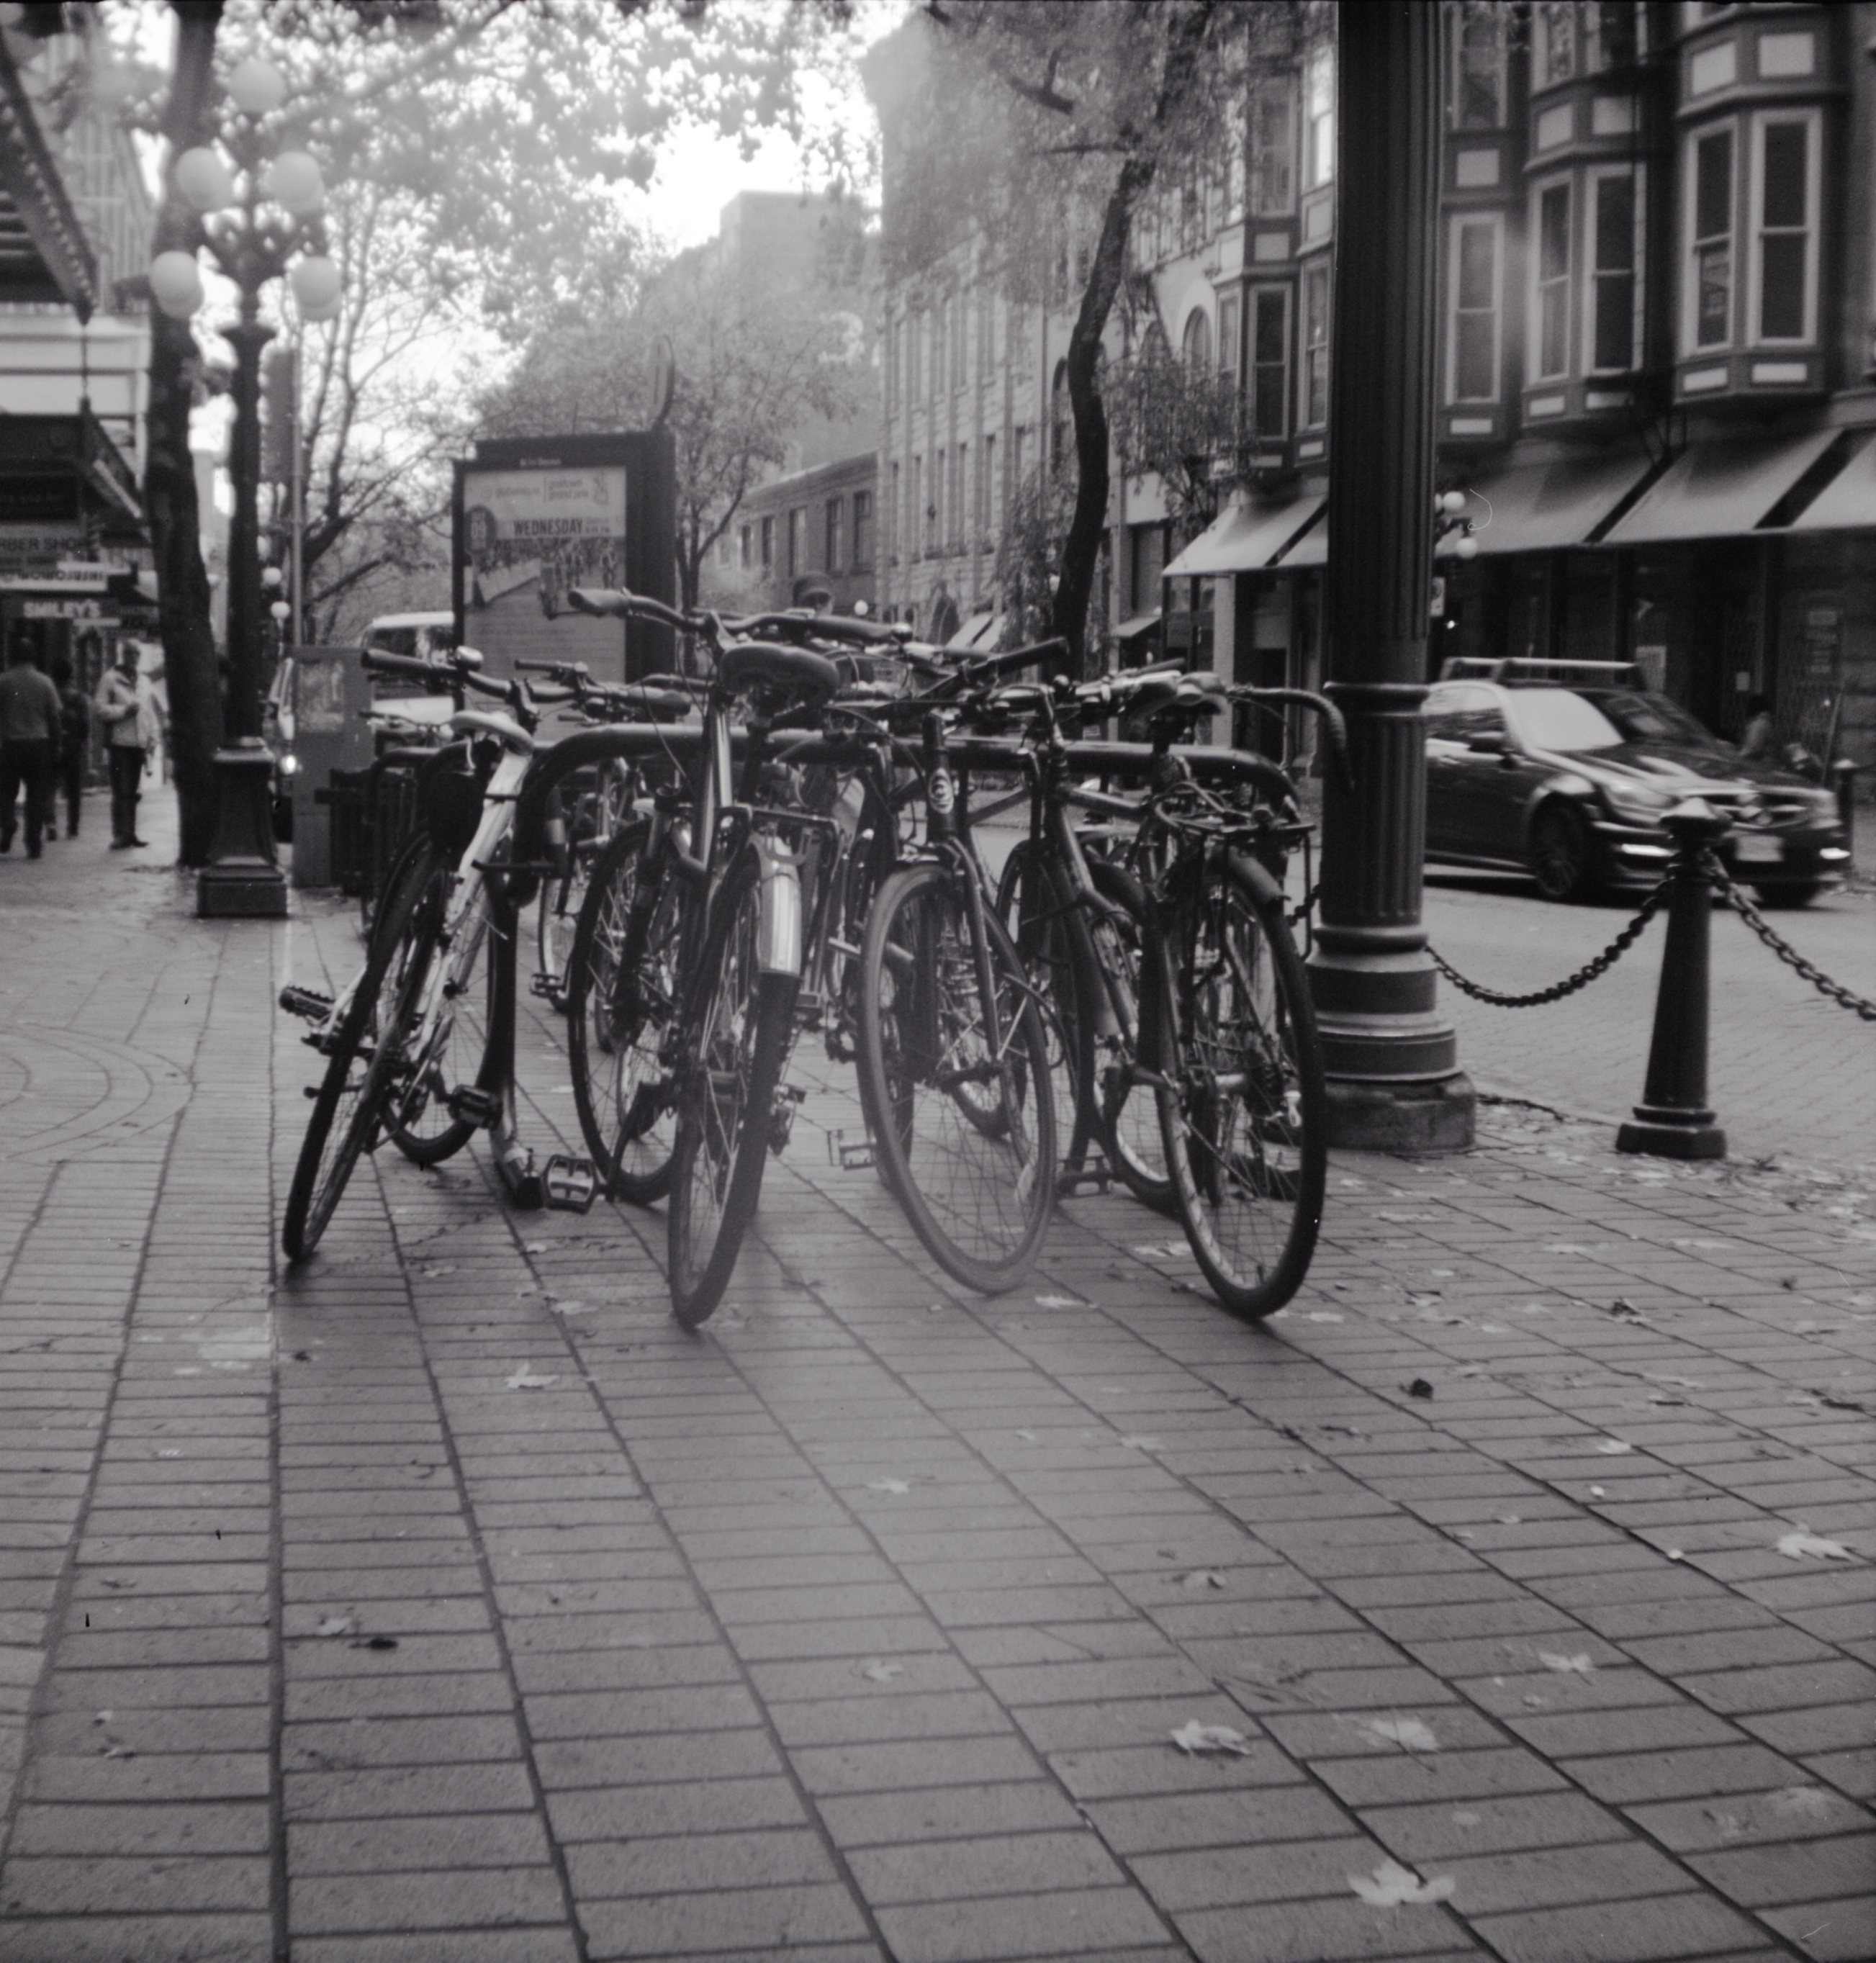
pedestrian, black and white, road, street, alley, bicycle, vehicle, weather, monochrome, lane, infrastructure, snapshot, bikes, 120film, kodaktrix400, kodakbrownie, epsonv550, kodakhawkeyebrownie, urban area, monochrome photography